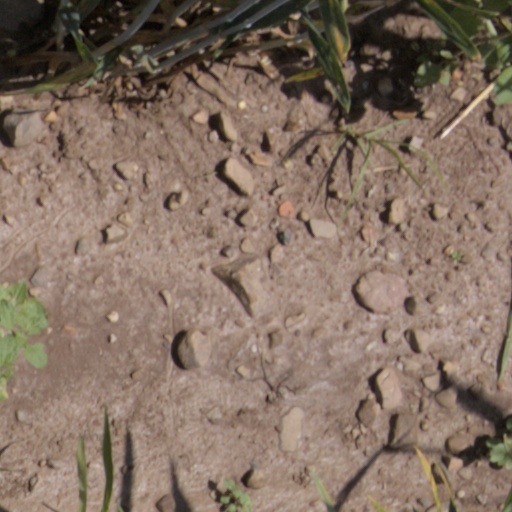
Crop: wheat